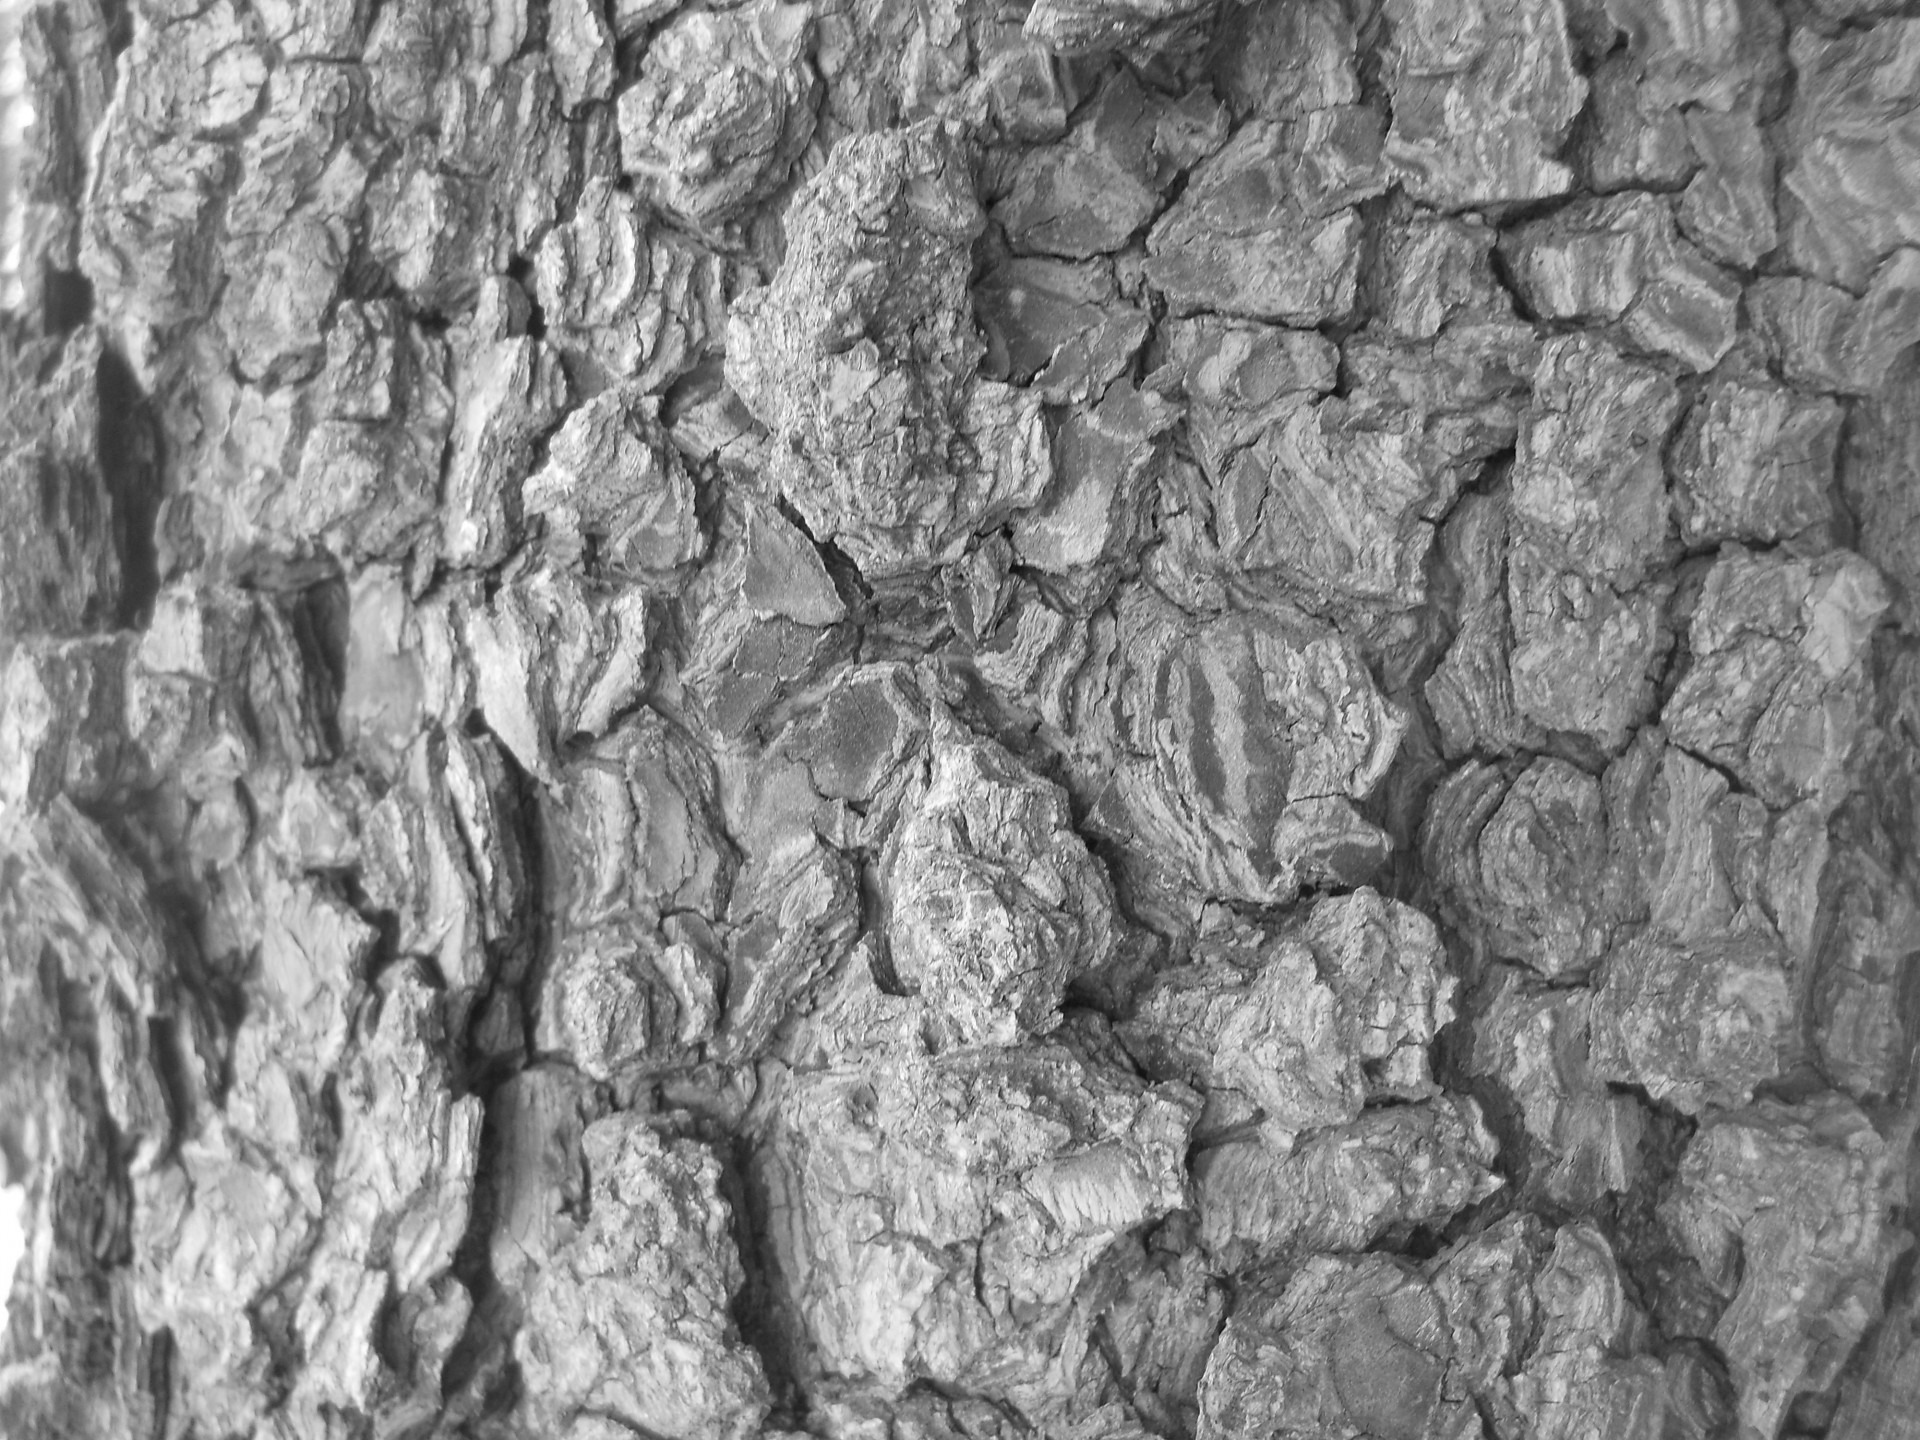
tree, rock, branch, black and white, wood, texture, trunk, wall, bark, pattern, soil, stone wall, monochrome, material, black white, tree bark, monochrome photography, woody plant